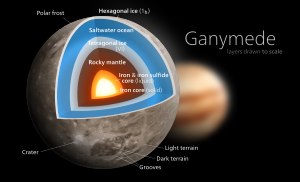
Vandverden
Diagram af vandmånen Ganymedes
En vandverden eller en oceanverden er et himmellegeme, der indeholder en betydelig mængde af flydende vand, enten på overfladen eller under overfladen under en skal af is. Det kan være en vandplanet, en oceanplanet, en vandmåne eller en oceanmåne. Kometer betegnes normalt ikke som vandverdener, selv om de kan indeholde forholdsvis store mængder is. Betegnelsen oceanverden er også blevet brugt nogle gange for himmellegemer med en stor mængde af en væske som ikke er vand, som for eksempel lava eller ammoniak.